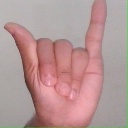
अक्षर: य